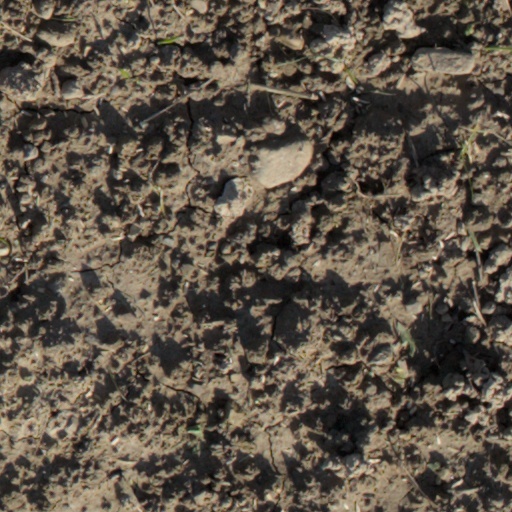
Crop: wheat